Tuscawilla Park Historic District

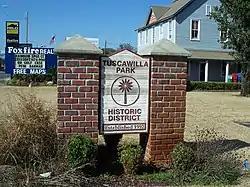

The Tuscawilla Park Historic District is a historic district in Ocala, Florida. It is bounded by Northeast 4th Street, Sanchez Avenue, 2nd Street, Tuscawilla Avenue, and Watula Street. It encompasses approximately 20 acres, and contains 37 historic buildings. On March 30, 1988, it was added to the National Register of Historic Places.